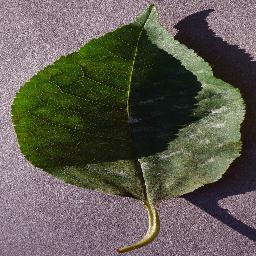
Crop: cherry
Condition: (including_sour)_powdery_mildew